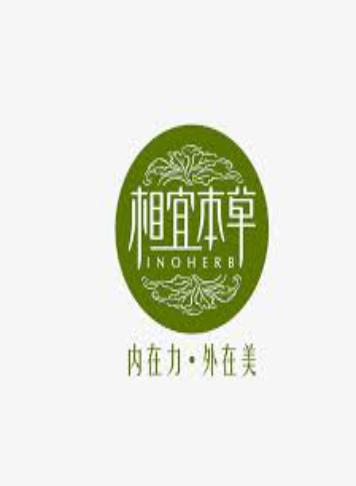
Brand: INOHERB-2
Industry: Necessities